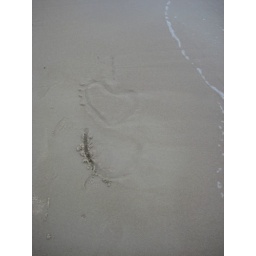
I wrote I &amp;lt;3 U in the sand but the ocean washed it away